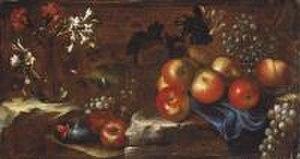
Tommaso Aldrovandini est un peintre italien des XVIIᵉ et XVIIIᵉ siècles.